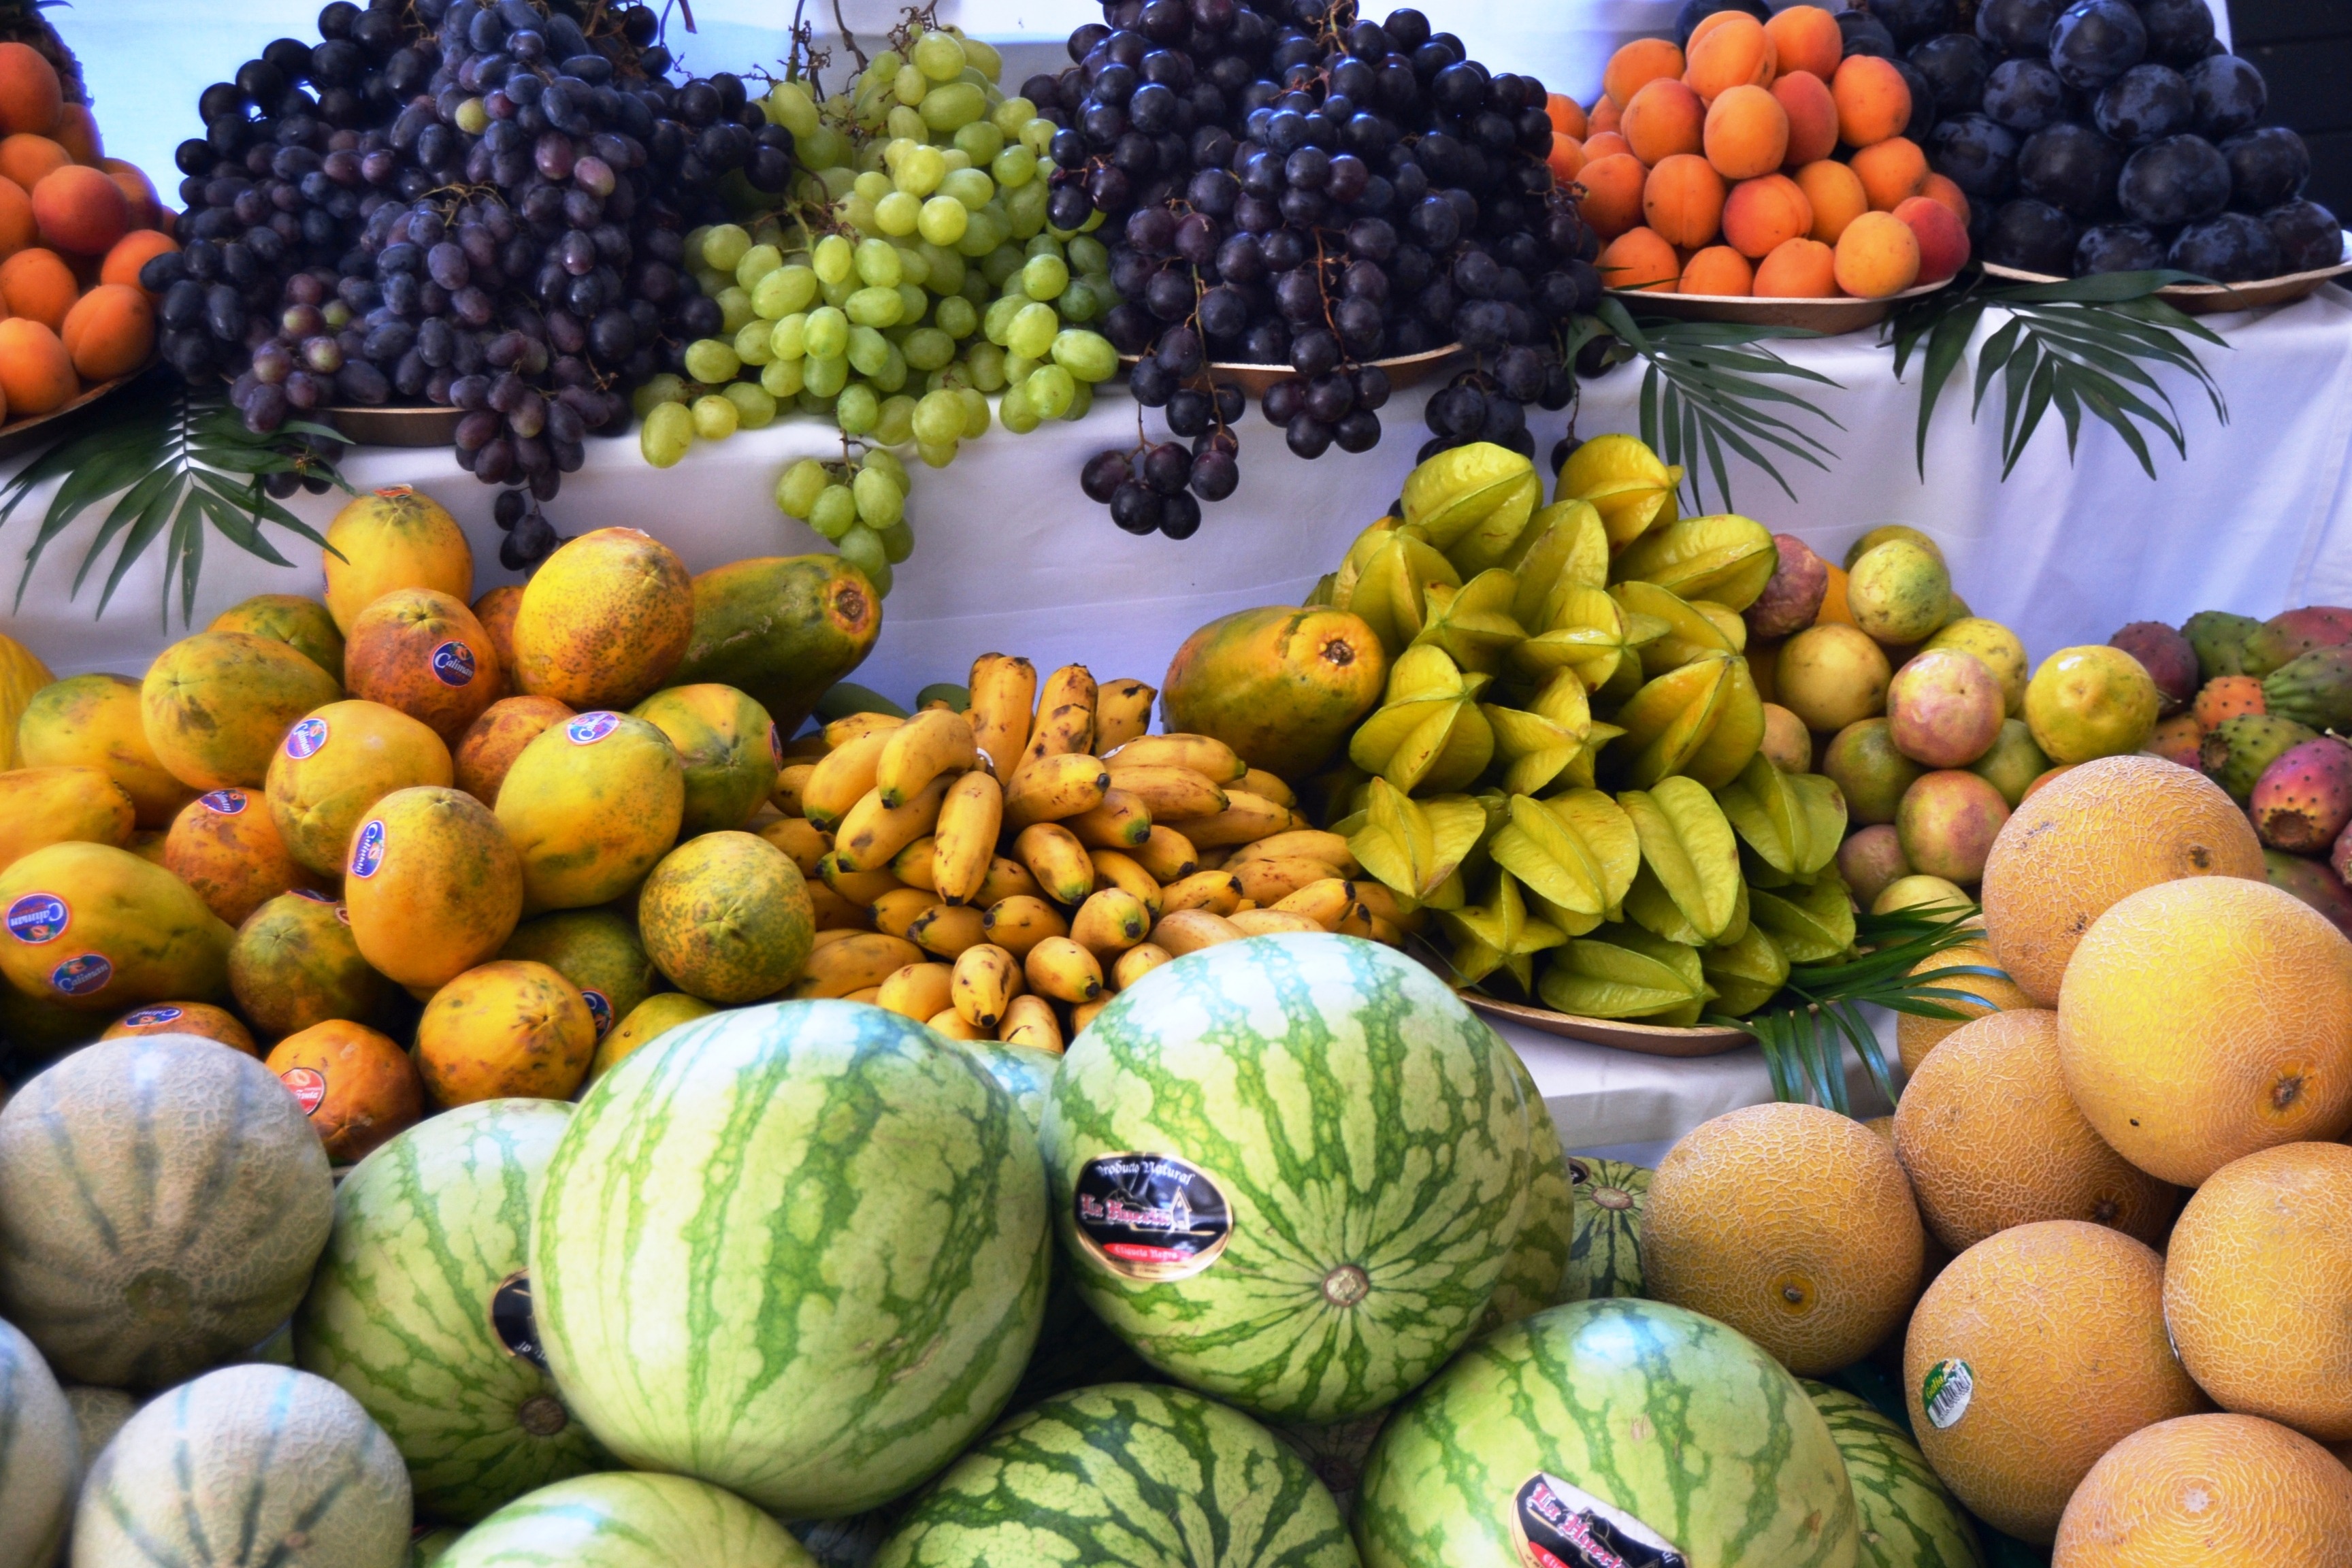
plant, fruit, food, produce, market, flowering plant, land plant